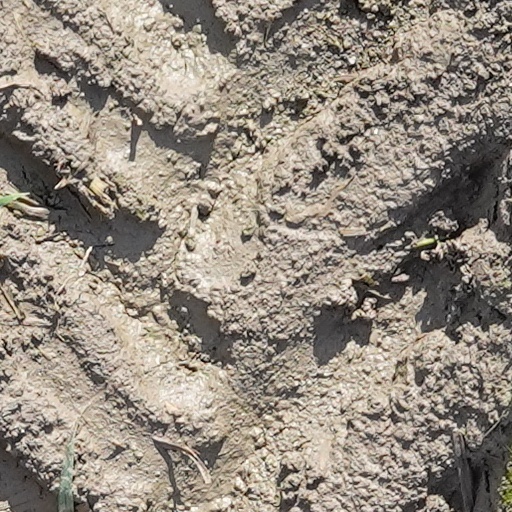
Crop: wheat